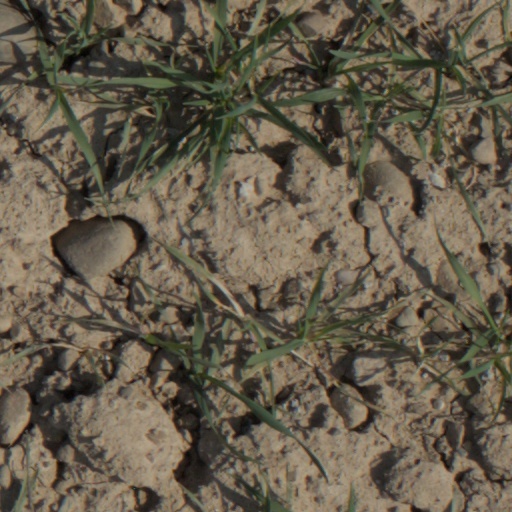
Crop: wheat